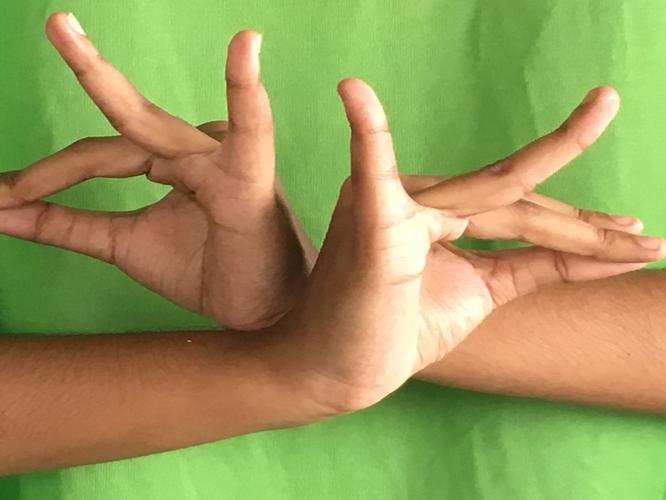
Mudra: Katakavardhana
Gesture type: double_hand